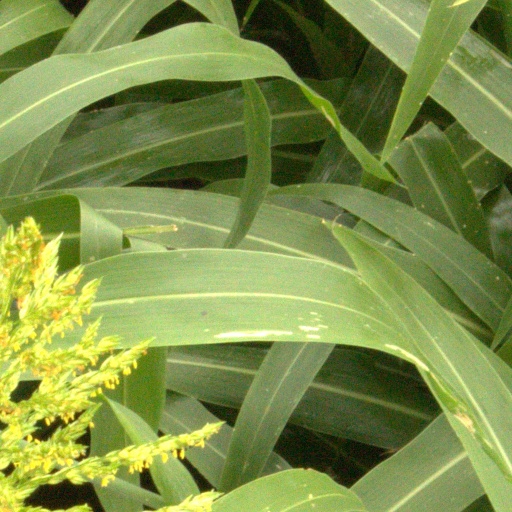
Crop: sorghum